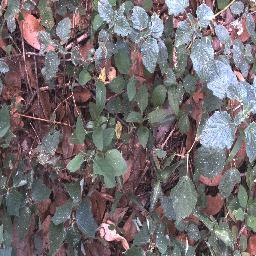
Label: negative